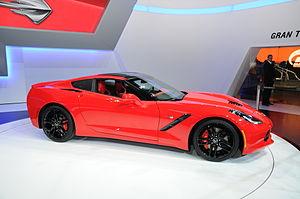
Salon international de l'automobile de Genève 2013